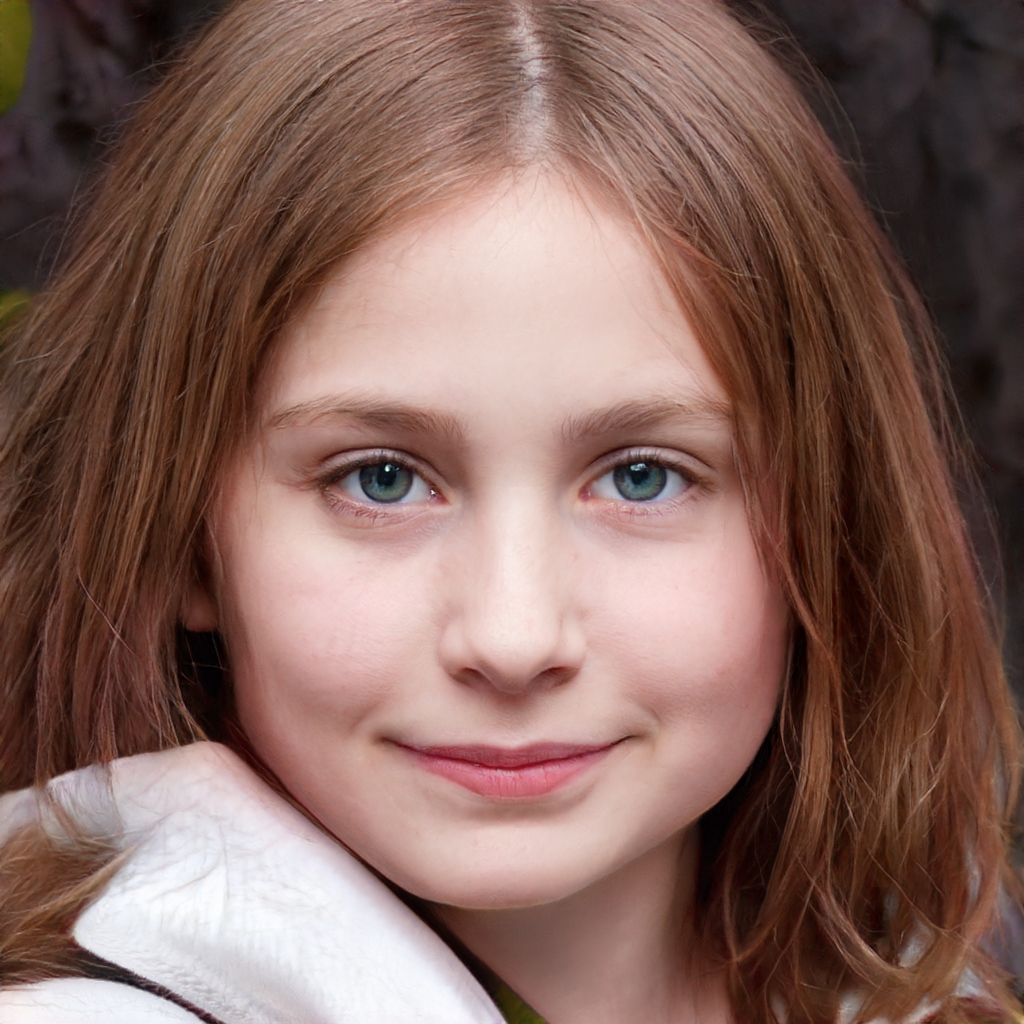
Gender: Female